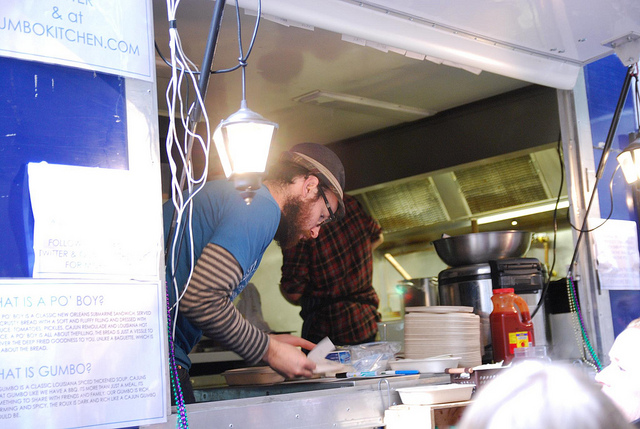
Two people in a food truck, one looking at an order.

A person working behind the counter of a food truck.